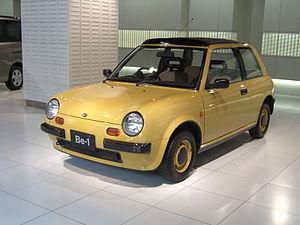
La Nissan BE-1 est une automobile de créneau qui a initié le style « pike car », style encore qualifié de « nostalgic modern » et que l'on pourrait traduire en français par « néo-rétro ».